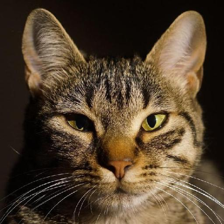
Label: animals